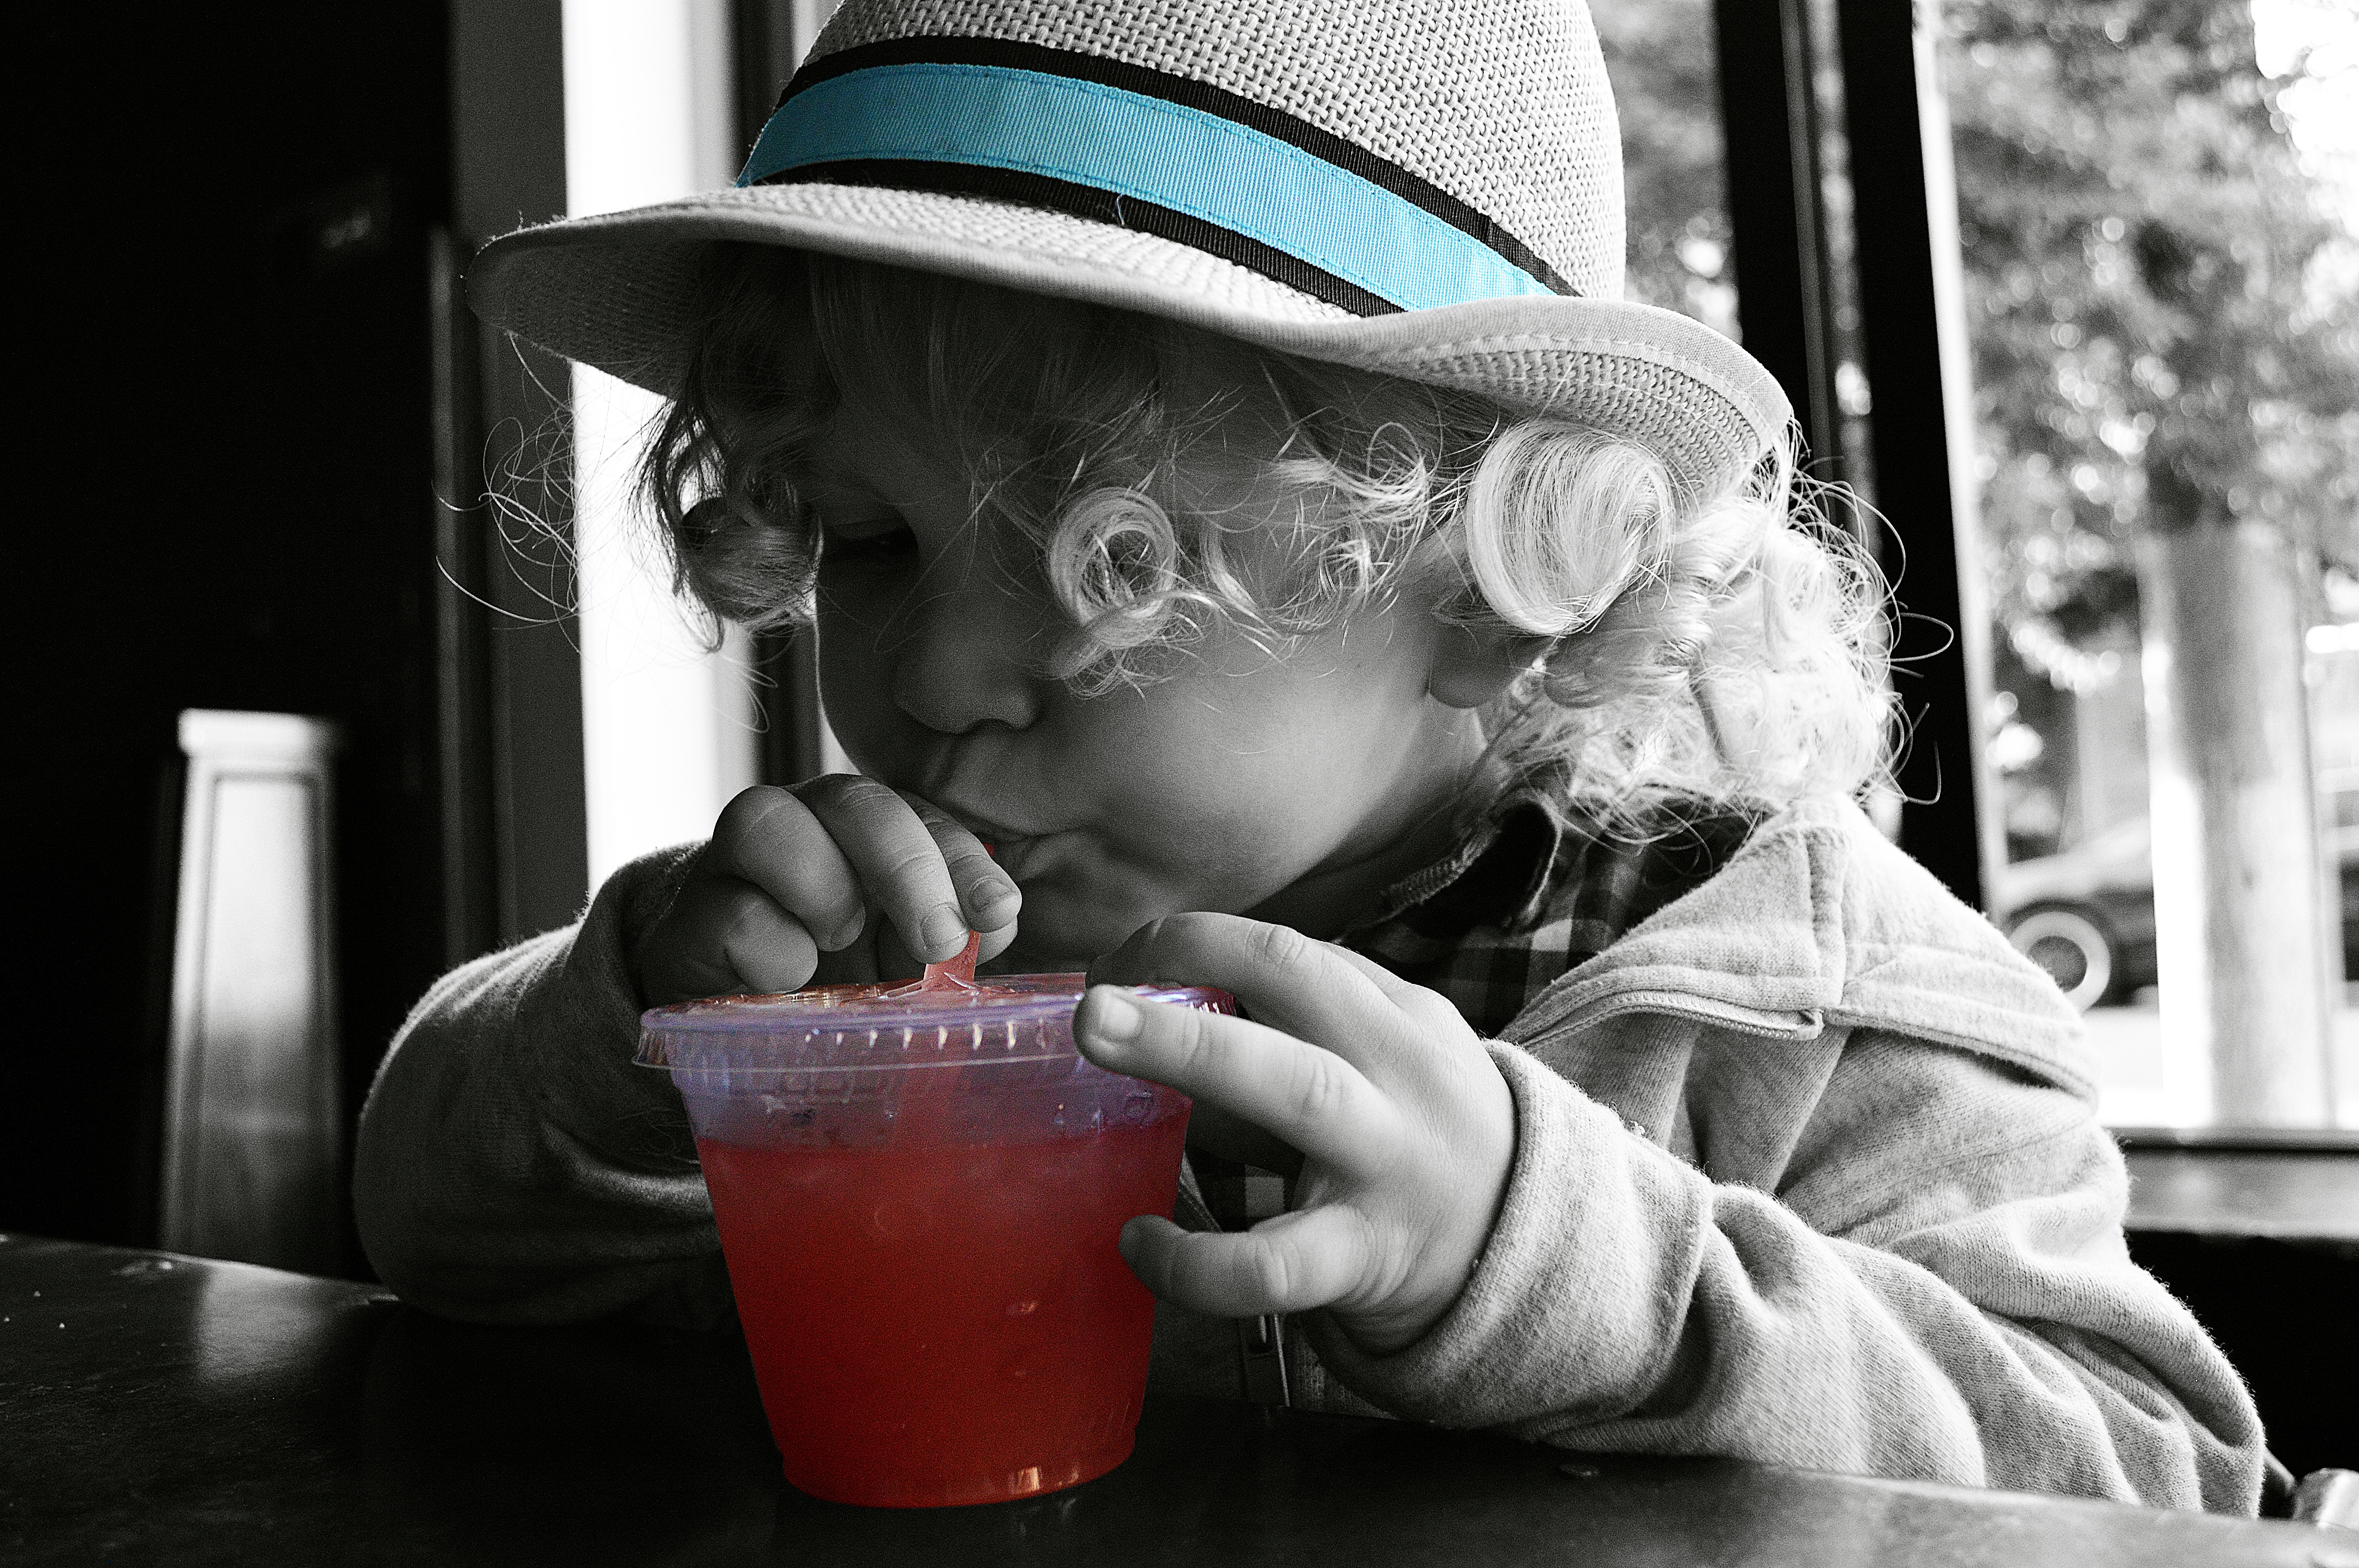
person, black and white, people, white, boy, restaurant, cute, male, portrait, young, red, youth, color, child, hat, drink, black, monochrome, watermelon, childhood, juice, family, kids, children, fun, happy, happiness, drinking, straw, photograph, blond, emotion